Veracruz (city)

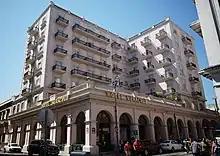
Hotel in Veracruz's historic center

The Veracruz Aquarium was built in 1992 and is the largest and most important in Latin America. The Freshwater Gallery consists of thirteen exhibitions containing 562,177 liters of water. These exhibitions contain aquatic species from Asia, Africa, South America as well as Mexico. The Reef Tank is best known for its sharks. The Salt Water Gallery contains fourteen tanks with tanks dedicated to the species of Veracruz, the Red Sea and the Pacific Ocean. Another exhibit is devoted to sharks, containing 25 species that swim around visitors as they walk through a glass tunnel built through the tank. There is also an exhibit dedicated entirely to manatees.